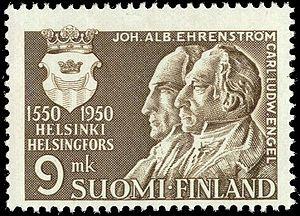
Johan Albrecht Ehrenström est un sénateur finlandais.